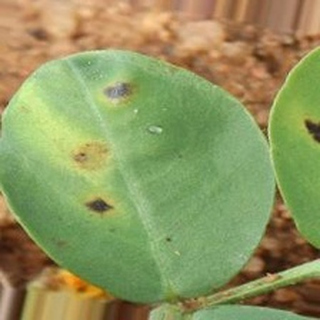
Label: groundnut_early_leaf_spot